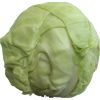
Label: white_cabbage